Porsche 911 (991)

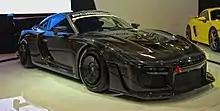
Porsche 935

In January 2017, five new GTS versions (RWD coupé and cabriolet as well as AWD coupé, cabriolet and Targa) were launched.